Kowloon Cricket Club

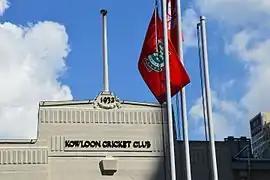
Flag of Kowloon Cricket Club

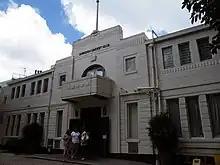
Kowloon Cricket Club clubhouse

The Kowloon Cricket Club, also called KCC, is a members only cricket club and social club situated in Kowloon, Hong Kong, on Cox's Road.